Powhatan Beaty

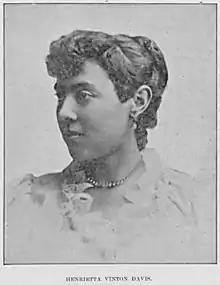
Henrietta Vinton Davis

In January 1884, Beaty was working as an assistant engineer at the Cincinnati water works when Henrietta Vinton Davis, a prominent African American actress, came to perform in the city. Together, he and Davis put on a large musical and dramatic festival in Melodeon Hall which proved to be very successful. Included in the show were productions of "Ingomar, the Barbarian" and Robert Montgomery Bird's "The Gladiator", in which Beaty took the role of Spartacus. The culmination of the festival was a performance of selected scenes from "Macbeth", with Beaty playing the title role and Davis as Lady Macbeth. Newspapers in both the black and white communities of Cincinnati praised the performances of the two actors, with the "Commercial" stating that Beaty "threw himself into his part with masterly energy and power".